Safe Haven (film)

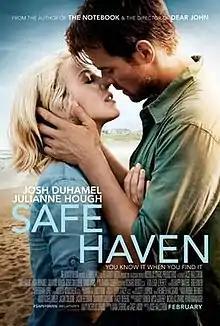
Theatrical release poster

Safe Haven is a 2013 American romantic fantasy drama film starring Julianne Hough, Josh Duhamel and Cobie Smulders. The film marks the final film role for actor Red West. It was released theatrically in North America on February 14, 2013. The film was directed by Lasse Hallström, and is an adaptation of Nicholas Sparks' 2010 novel of the same name. The film was originally set for a February 8 release.